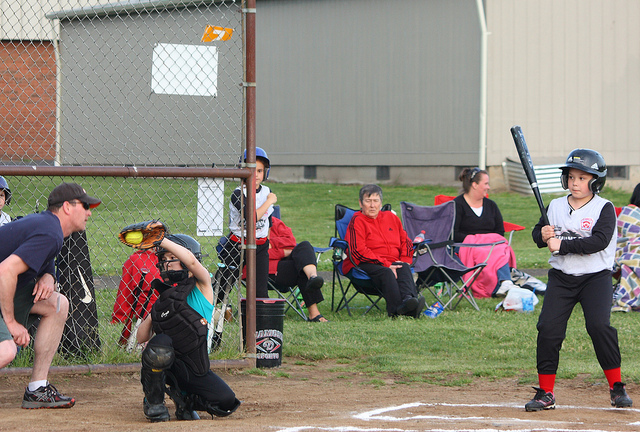
phụ huynh đang theo dõi trận thi đấu bóng chày của con mình